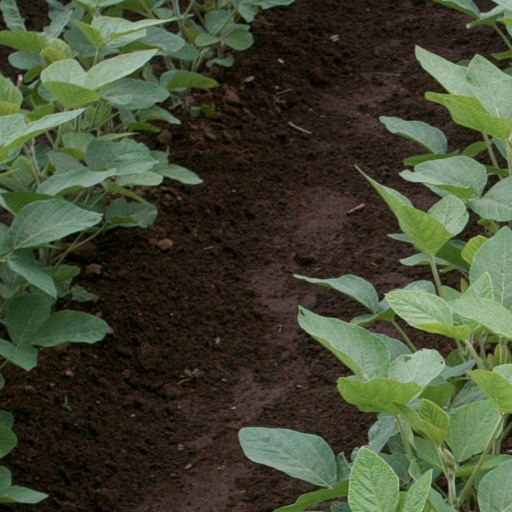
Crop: soybean